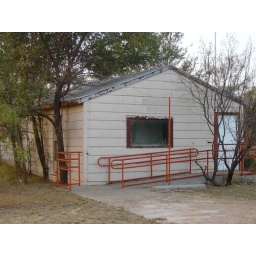
Replaced by a new trailer post office down the road